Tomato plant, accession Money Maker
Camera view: vertical (180 deg); turntable rotation: 240 degrees
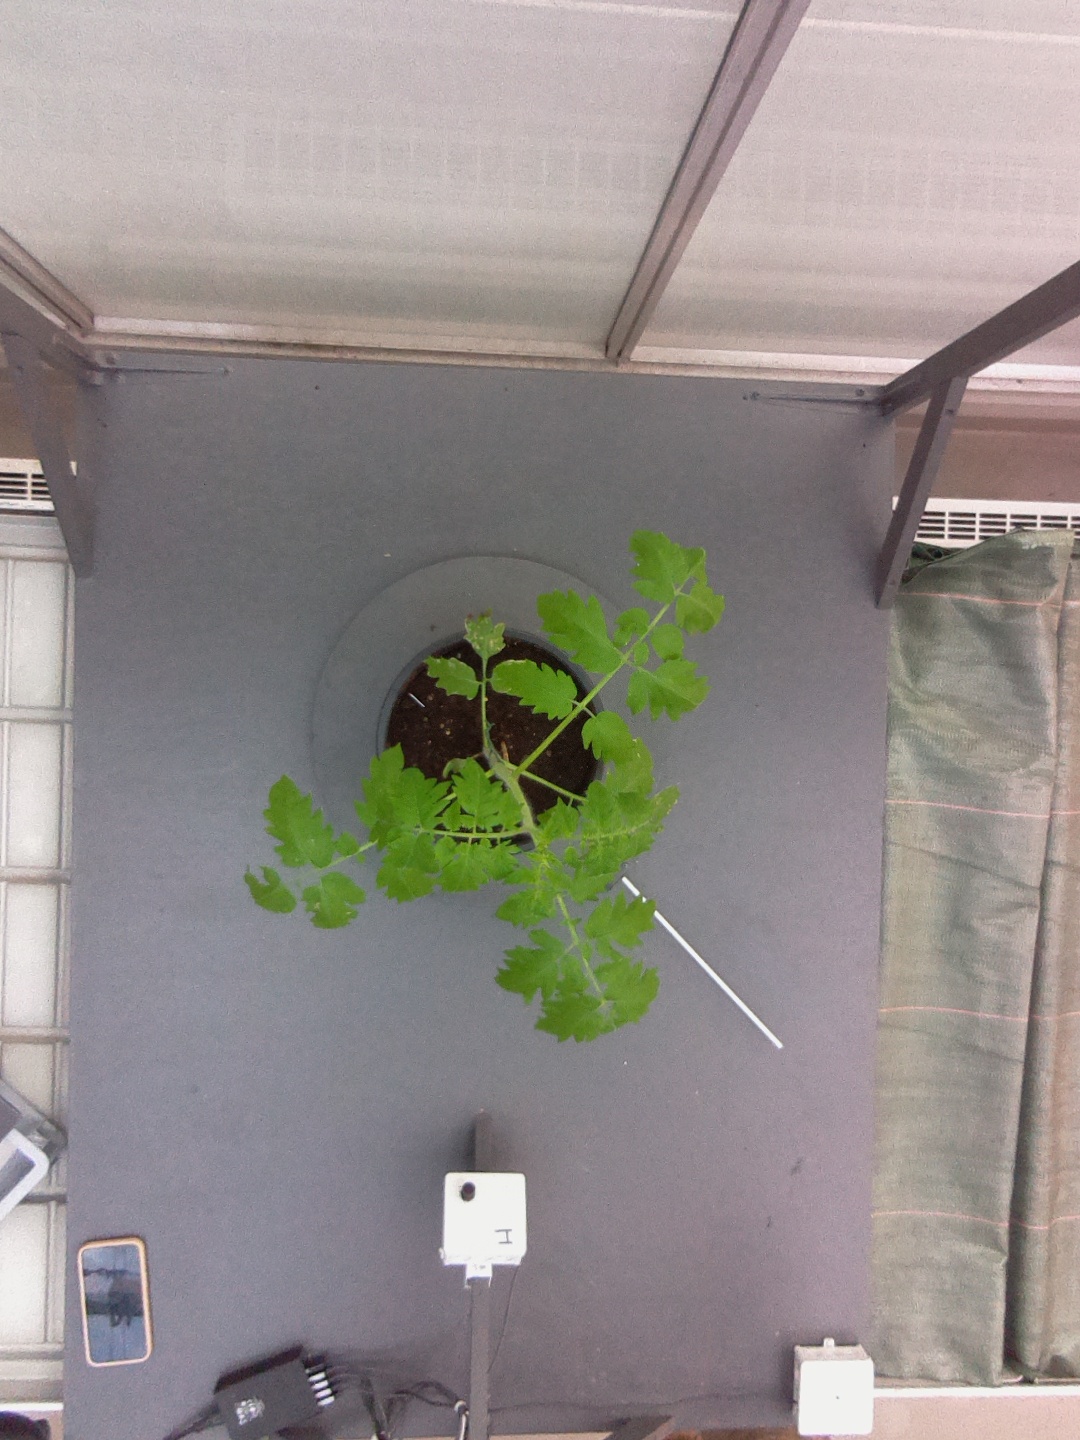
BBCH growth stage 13: 6 of true leaves visible